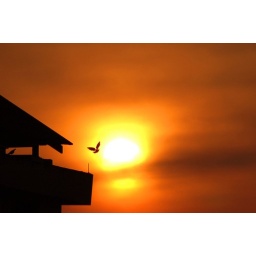
I'd missed my bus to work that morning and decided to call in sick.Slept in and caught the sunrise at home instead.Serendipity!